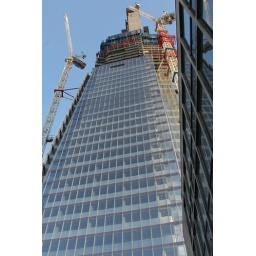
Looking great against a clear blue sky, The Shard grows higher still